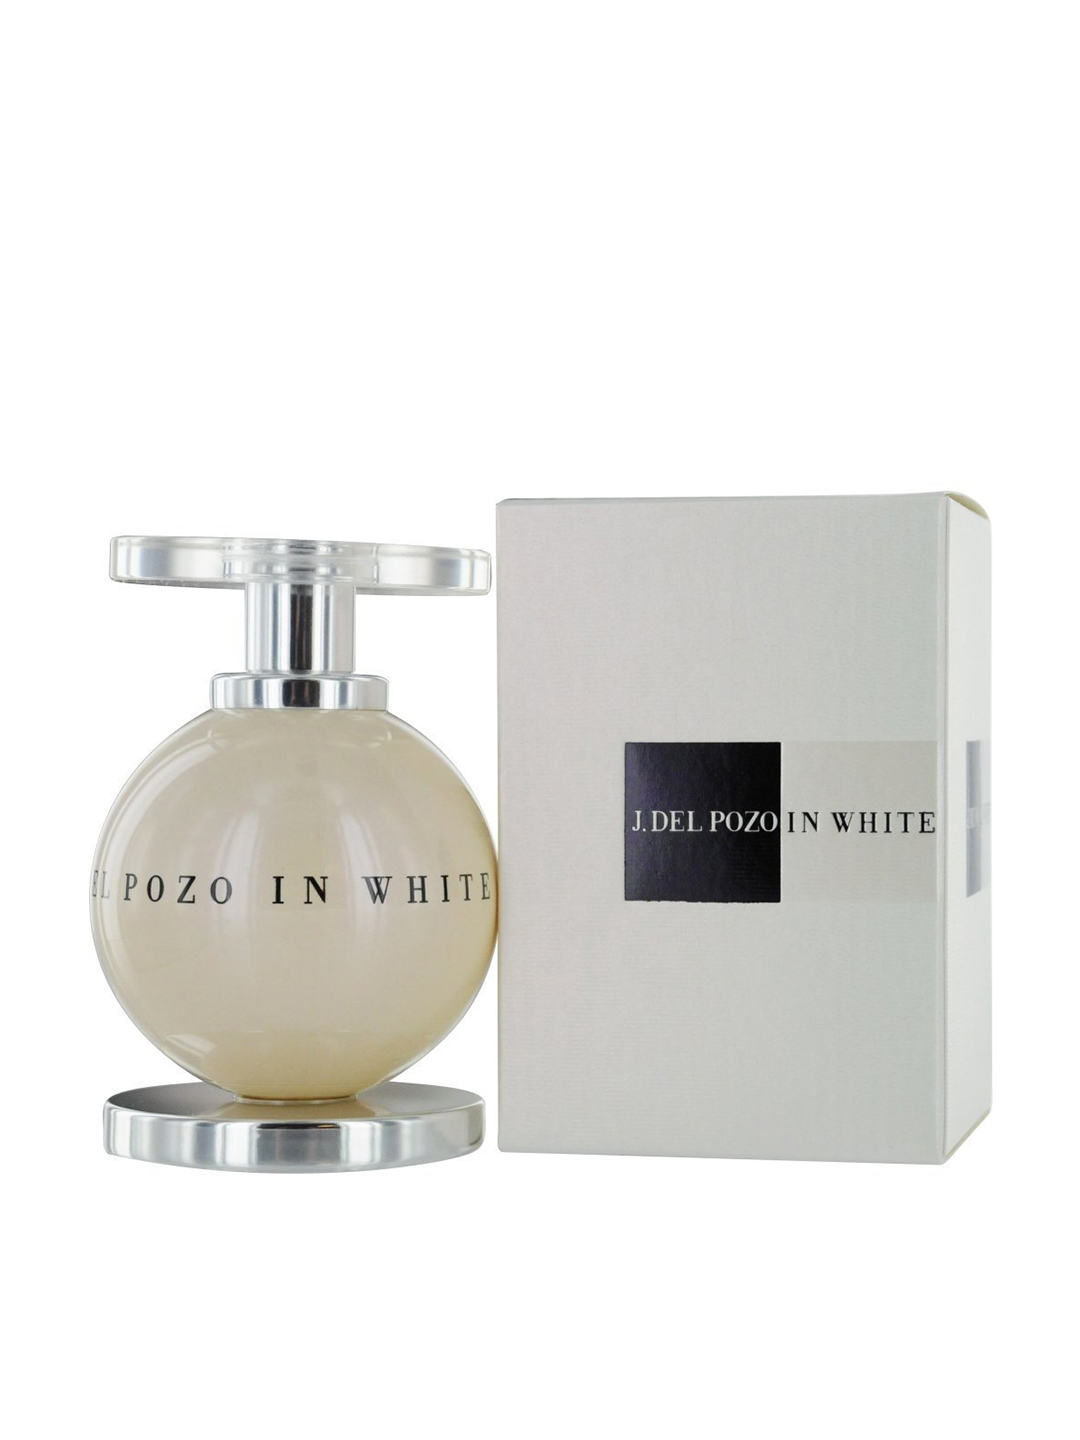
J. DEL POZO Women In White Perfume 100 ml
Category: Personal Care / Fragrance / Perfume and Body Mist
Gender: Women
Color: White
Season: Spring 2017
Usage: Casual